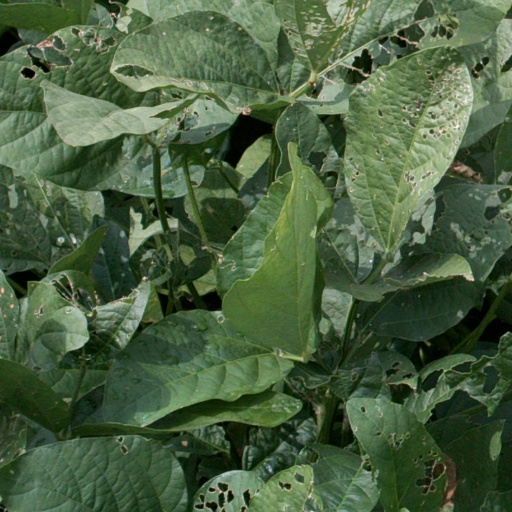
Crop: soybean